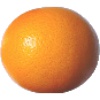
Label: Grapefruit Pink 1